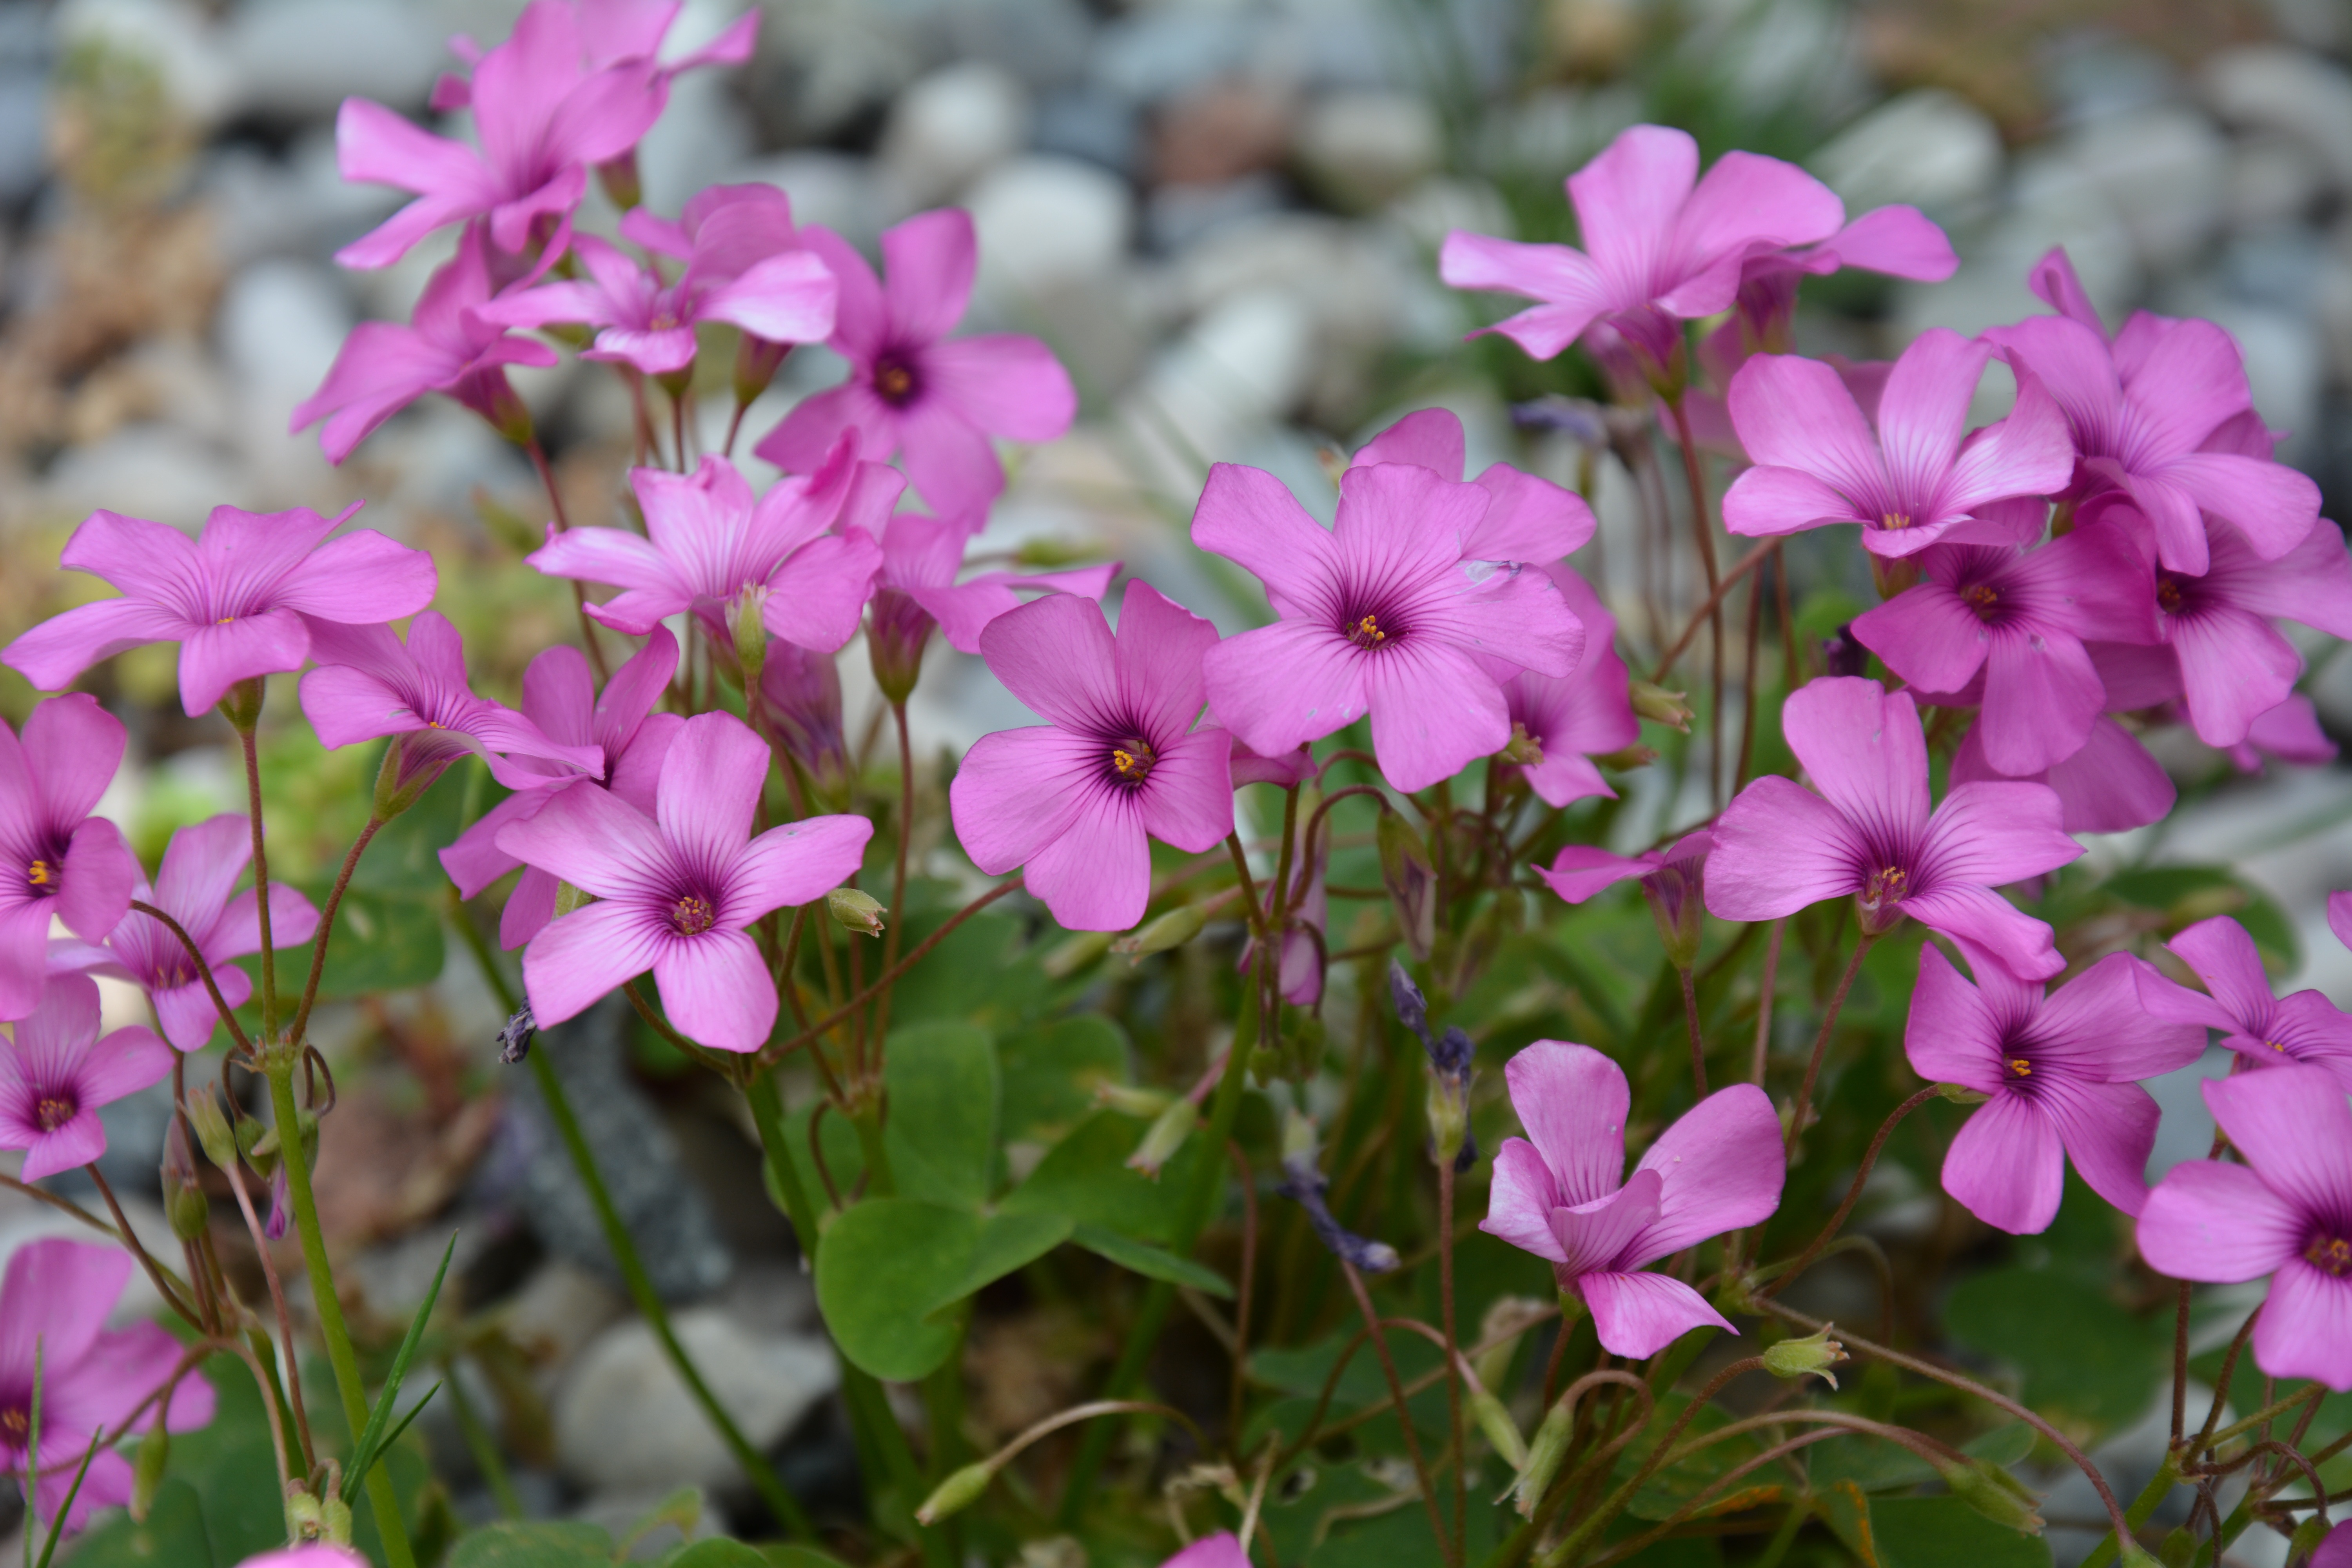
blossom, plant, flower, petal, botany, flora, wildflower, flowers, purple flowers, geranium, wildflowers, flowering plant, annual plant, land plant, violet family, everlasting sweet pea, geraniales, dame's rocket